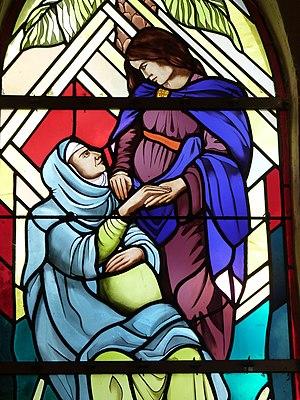
Vitrail de la sacristie de l'église de Juillac (Gironde, France) représentant Marie et Élisabeth enceintes (La Visitation). Élisabeth est assise car elle est âgée
Juillac est une commune du Sud-Ouest de la France située dans le département de la Gironde, en région Nouvelle-Aquitaine.
La Vierge enceinte ou Vierge parturiente est une figure de l'iconographie chrétienne représentant la Vierge Marie enceinte de Jésus, en particulier dans les confessions catholique et orthodoxe.